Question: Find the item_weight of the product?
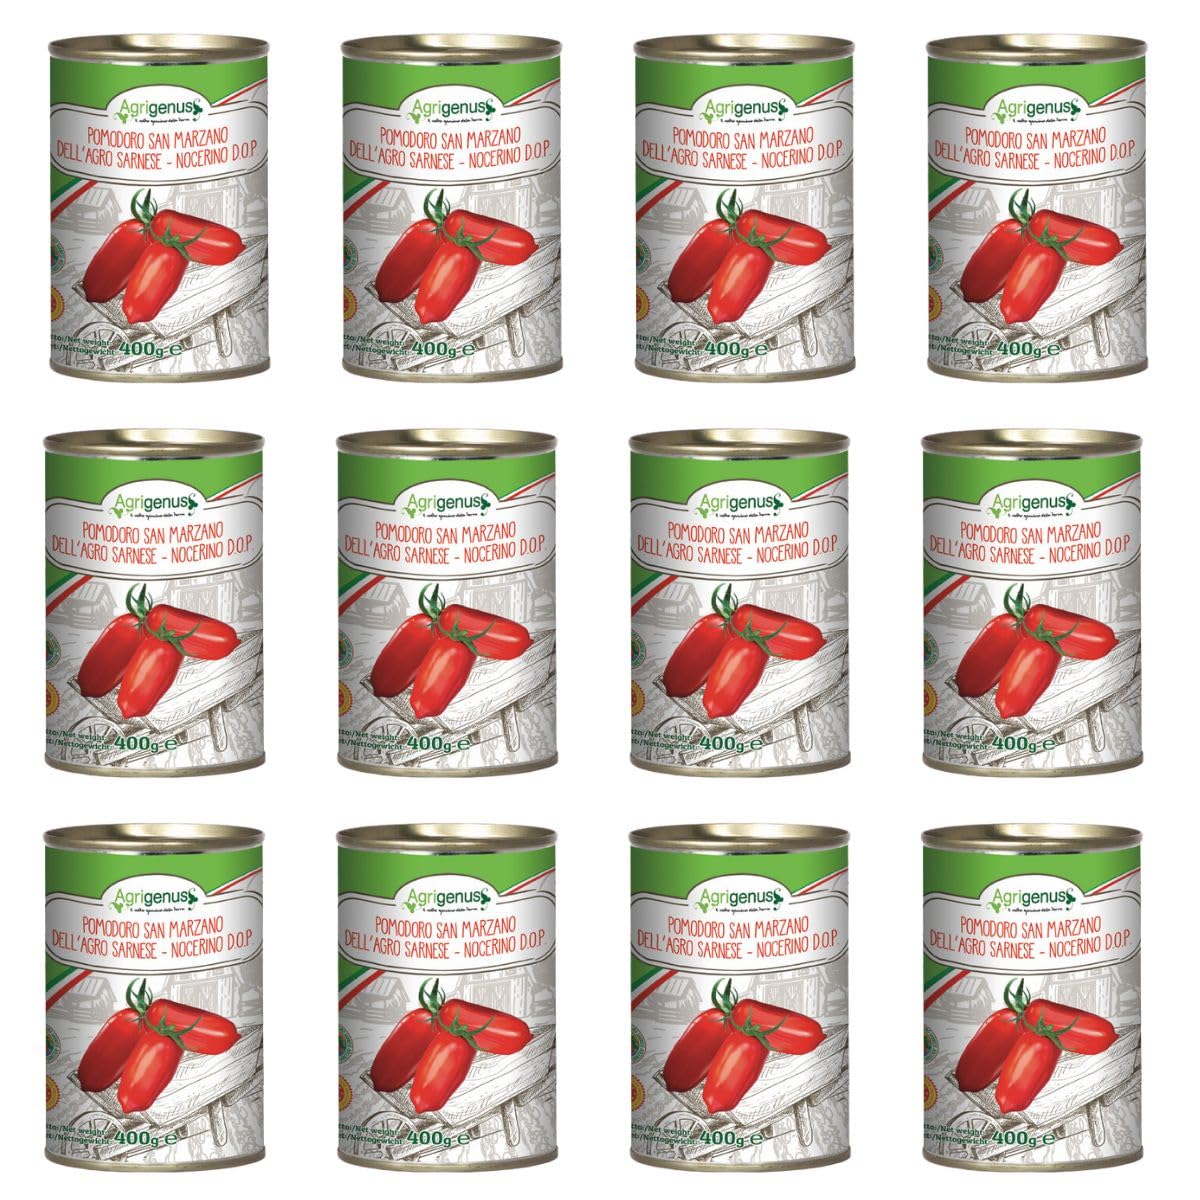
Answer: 400.0 gram